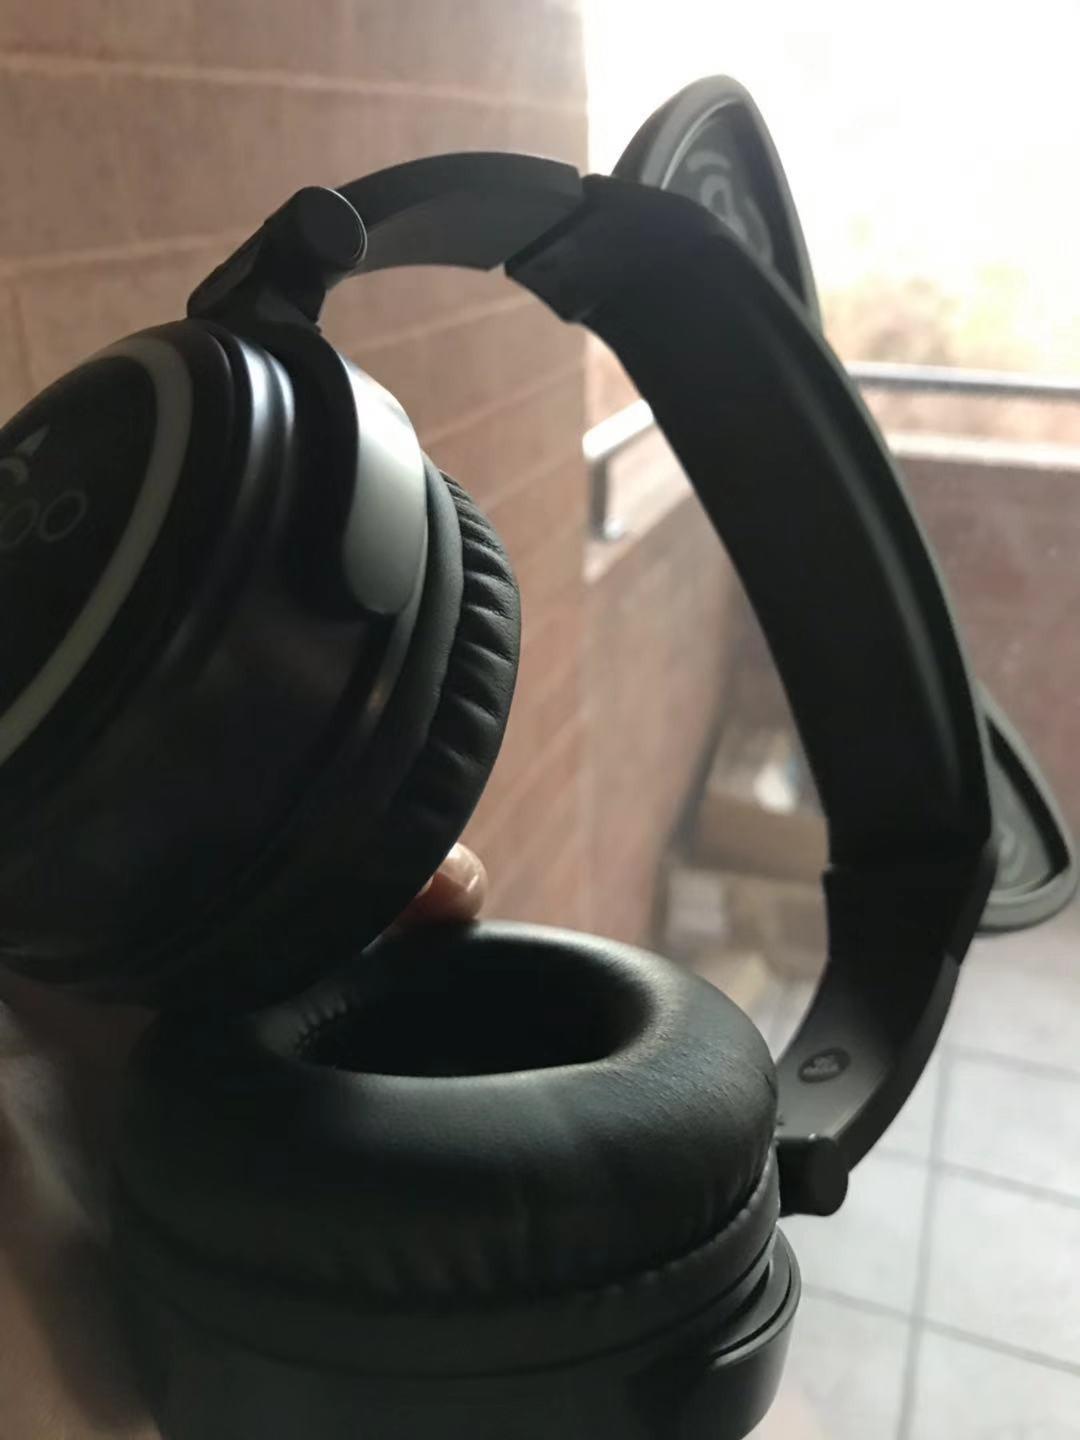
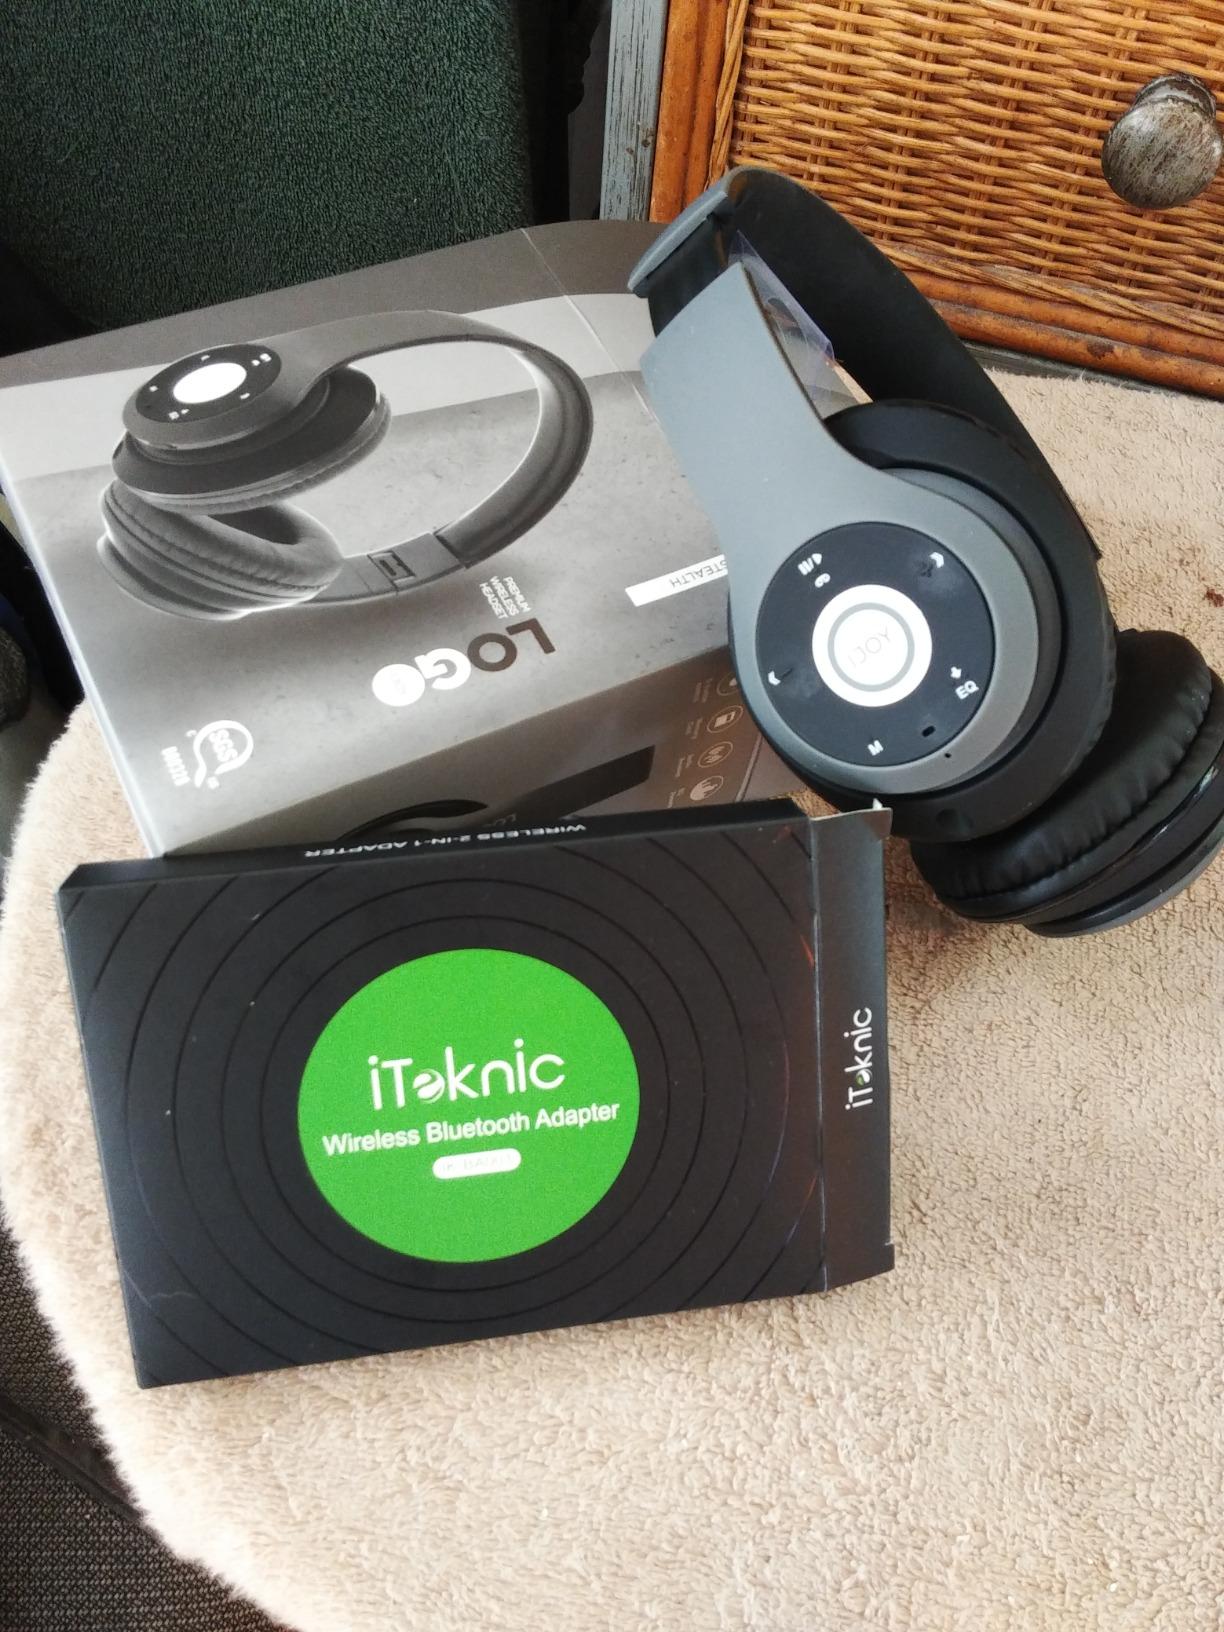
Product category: headphones
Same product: no